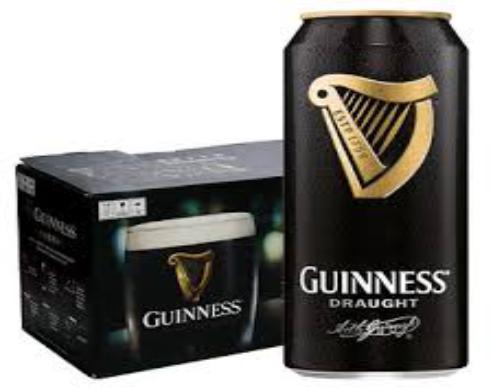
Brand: GUINNESS
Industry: Food